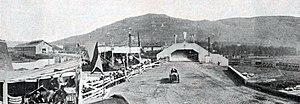
Panoramique des tribunes de la seconde Coupe de Brescia, organisée en juillet 1907.
La Coppa Florio, est une compétition automobile disputée en Italie entre 1905 et 1929. Le 17 juillet 1927, elle s'effectua exceptionnellement à partir de la ville de Saint-Brieuc.